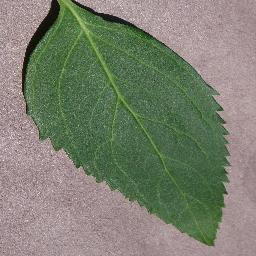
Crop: cherry
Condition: (including_sour)_healthy